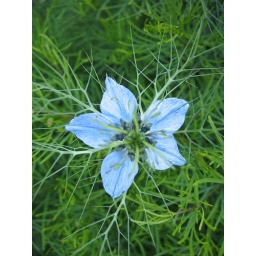
A blue flower with delicate leaves around it growing in a garden in Point Grey. June 2006.